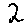
Label: 2